Catholic Guardian Services

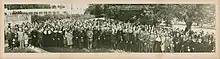
CHB at the White House for the White House Conference on the Care of Dependent Children.

In 1909, the Board of Directors of CHB, led by Thomas Mulry with key participation from Edmund Butler, attended the first White House Conference on the Care of Dependent Children per invitation from President Theodore Roosevelt. This conference aimed to garner government support for the protection of children from institutionalization and neglect. The agency witnessed a great overhaul in 1925 as the St. Vincent de Paul Society withdrew its sponsorship, and Catholic Charities of the Archdiocese of New York and Diocese of Brooklyn assumed this responsibility. This marked an extension of the services offered by CHB, and under the auspices of Catholic Charities, CHB established its own Maternity Services Program.